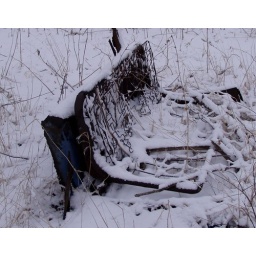
taken last winter, old car seat found in the woods